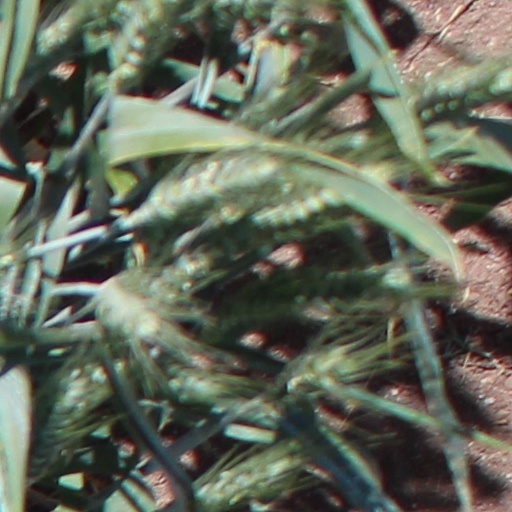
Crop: wheat